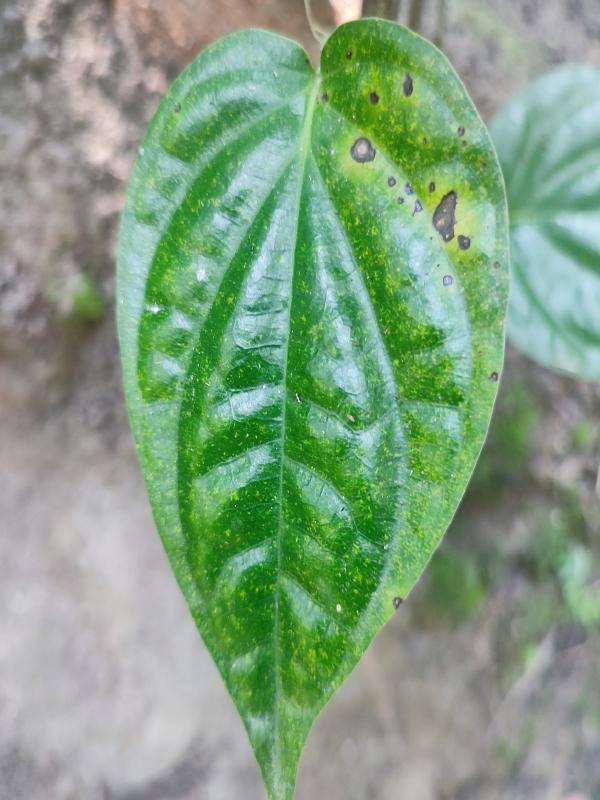
Label: Bacterial_Leaf_Disease